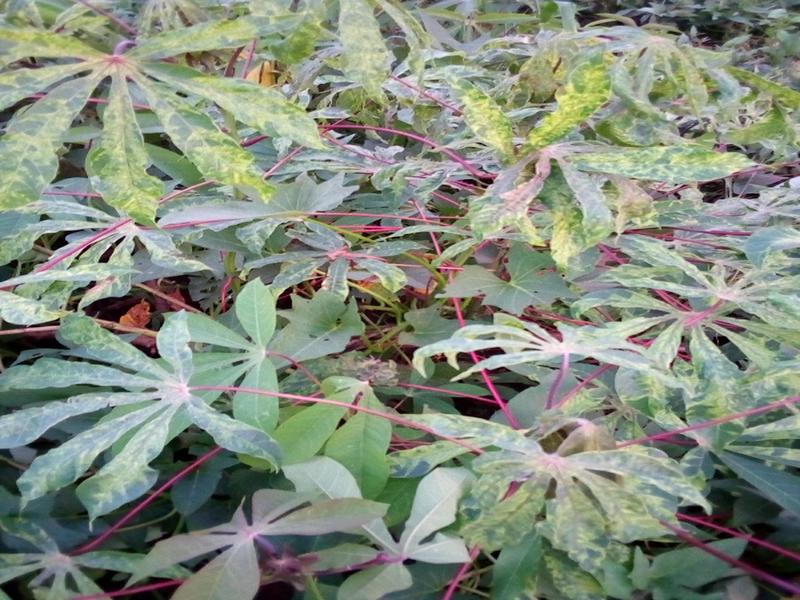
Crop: cassava
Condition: mosaic_disease